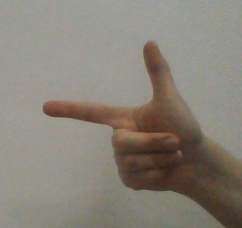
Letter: yaa